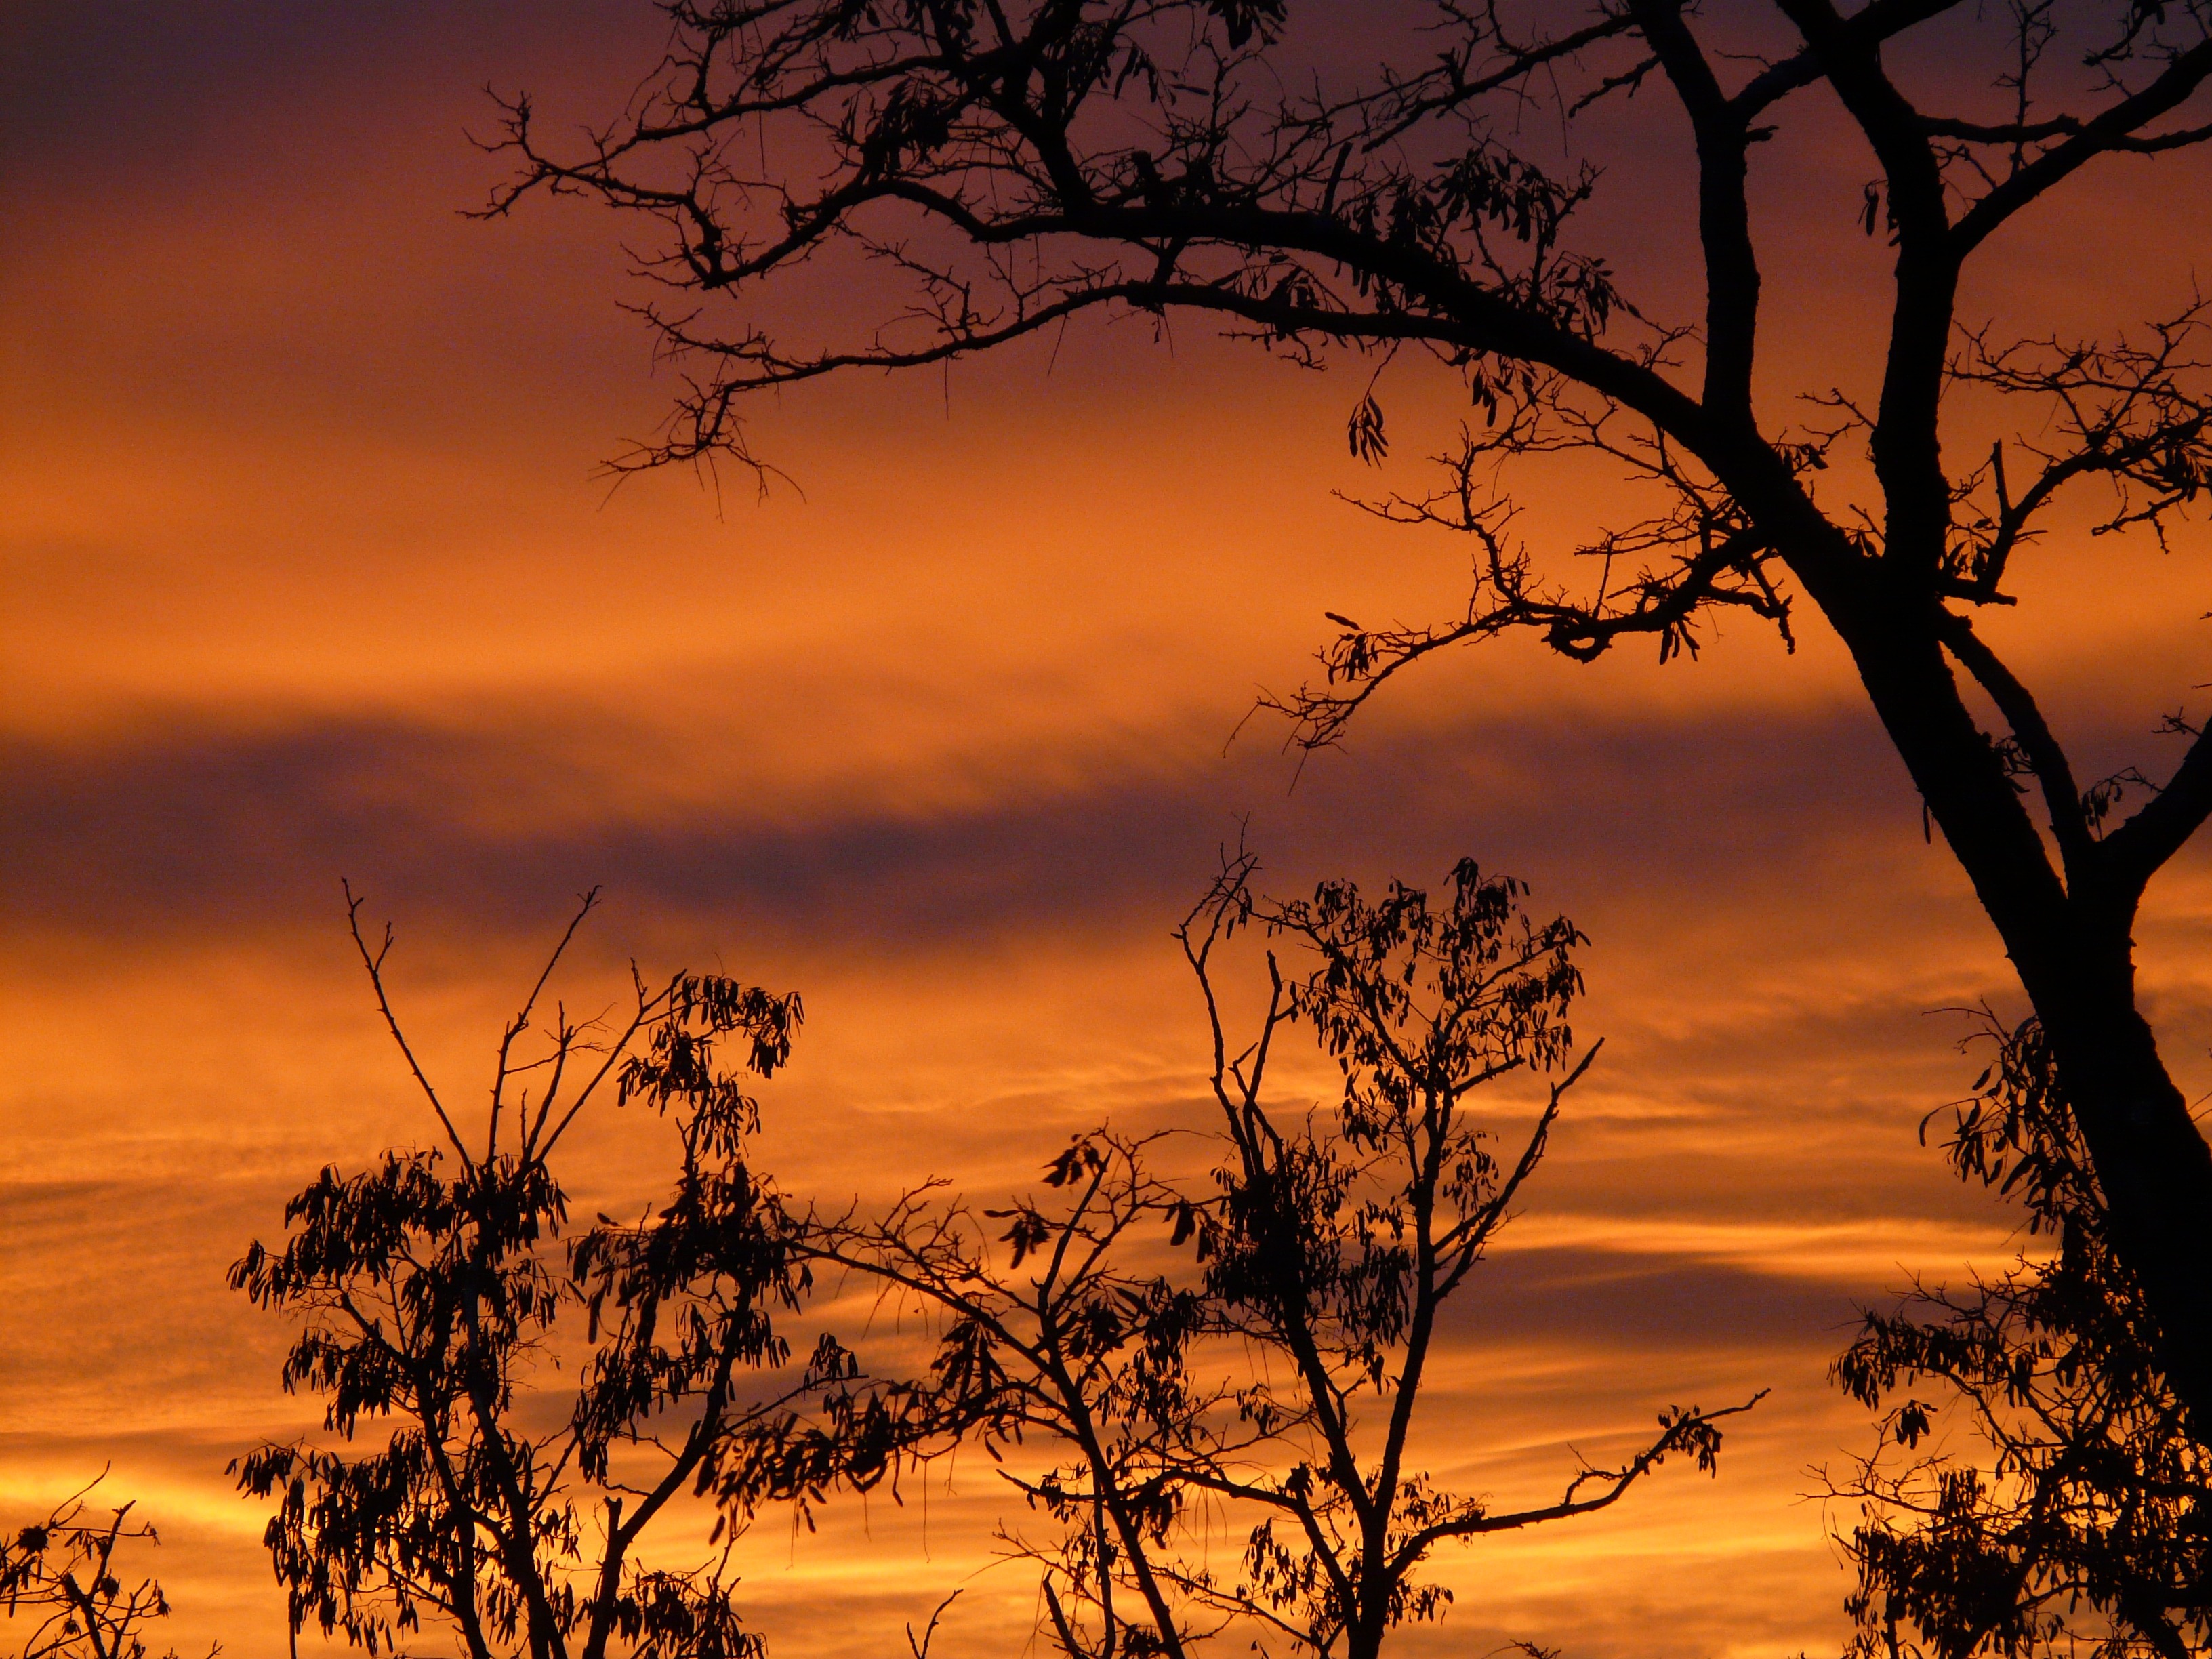
tree, nature, horizon, branch, cloud, sky, sunrise, sunset, field, prairie, morning, dawn, dusk, evening, romance, glow, savanna, plain, burn, clouds, grassland, abendstimmung, afterglow, atmospheric phenomenon, woody plant, red sky at morning